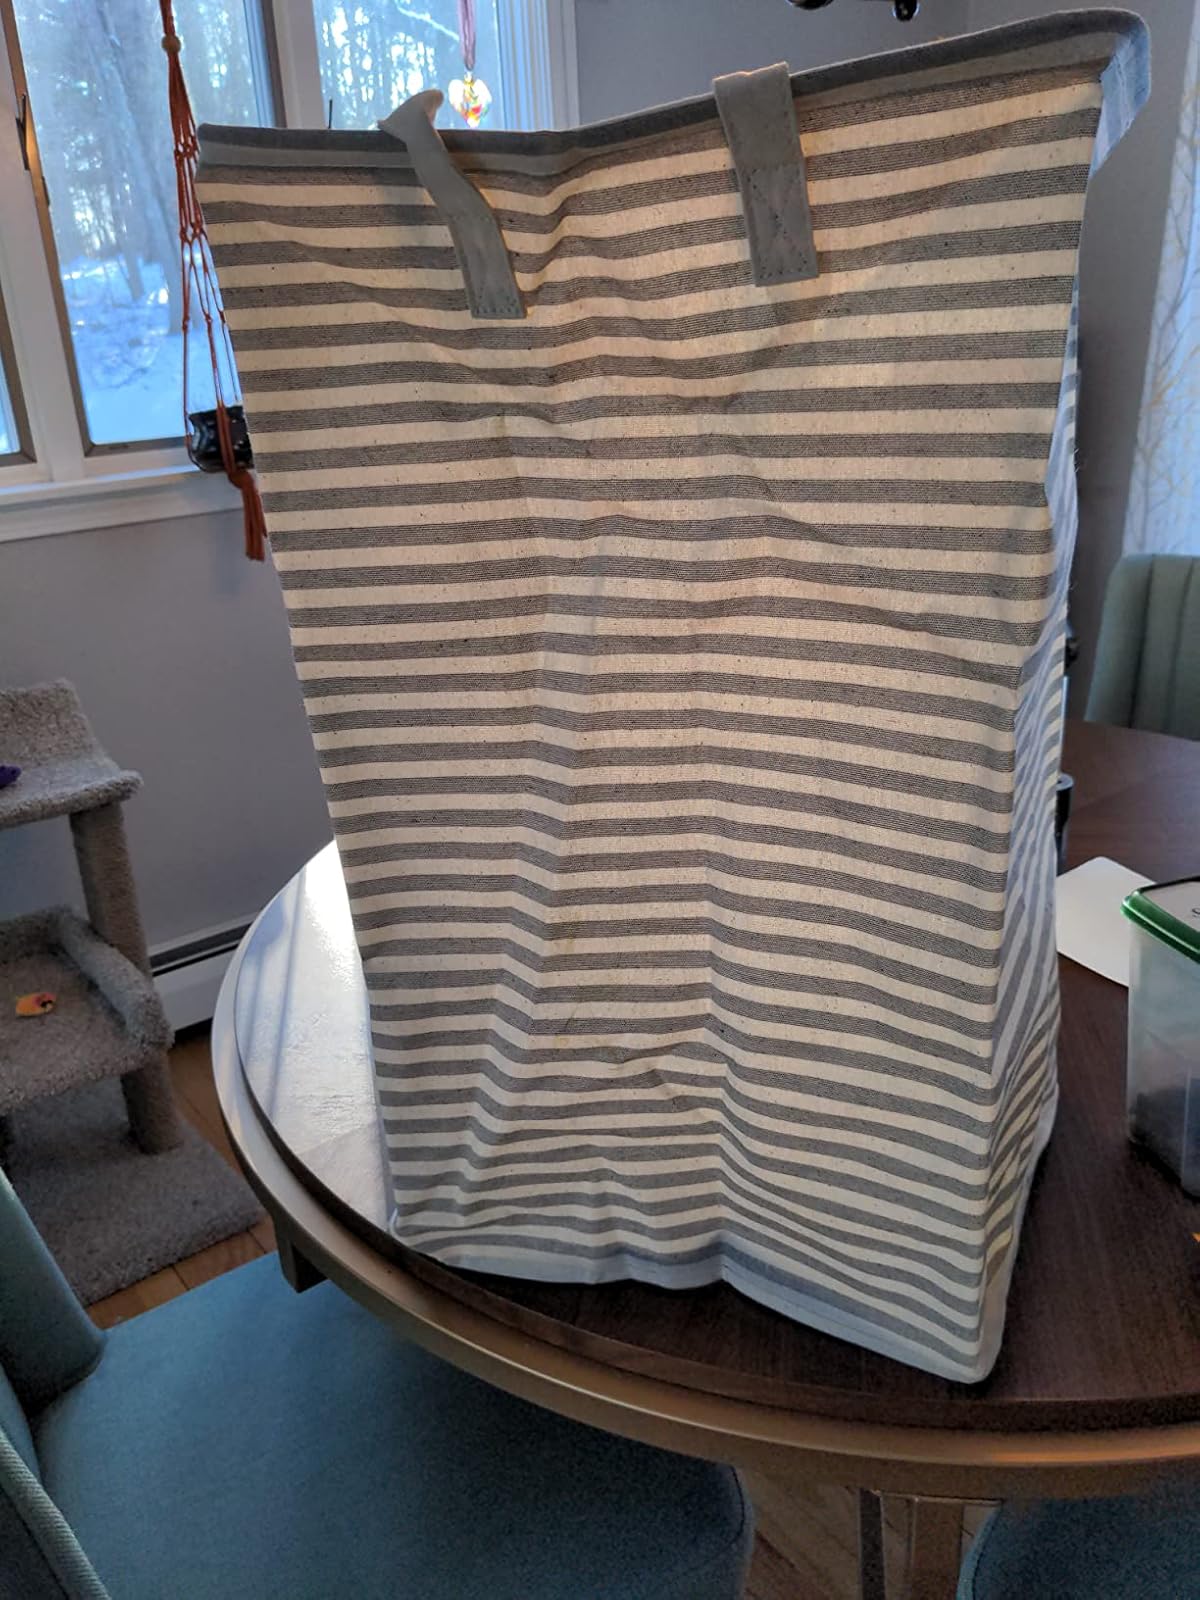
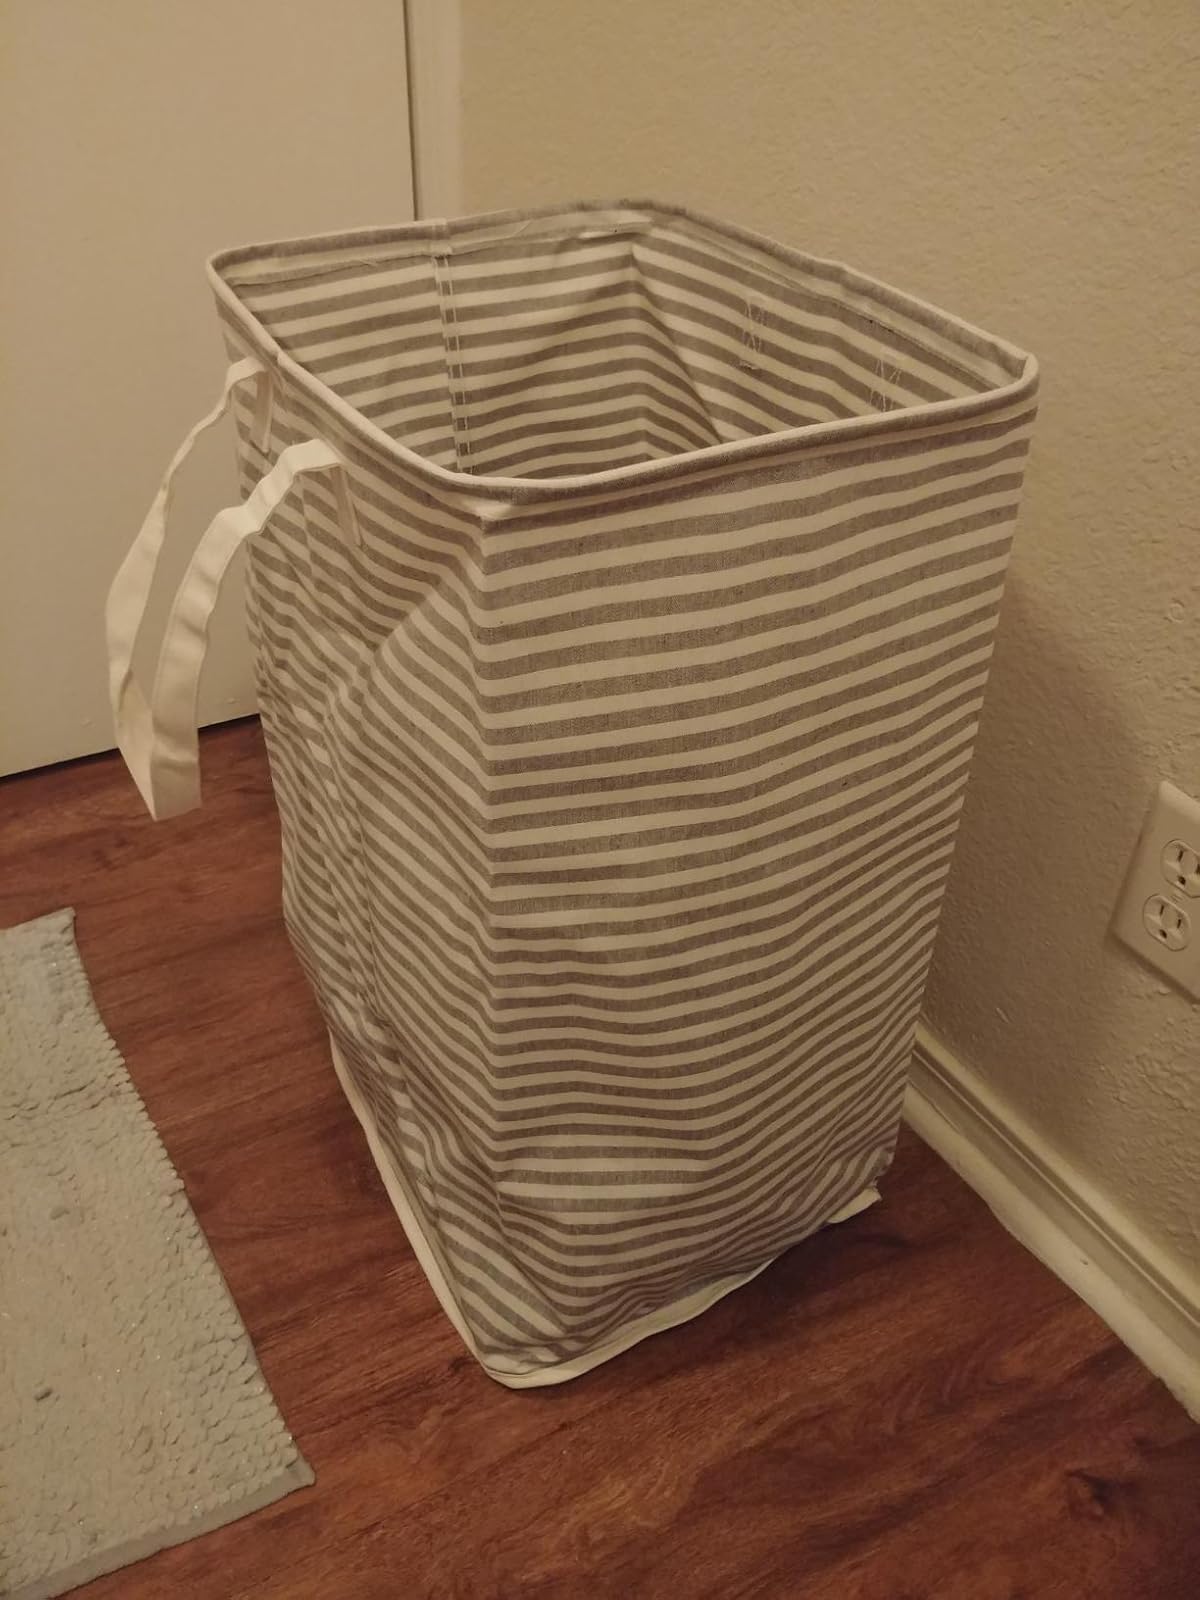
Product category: items_hamper
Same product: yes